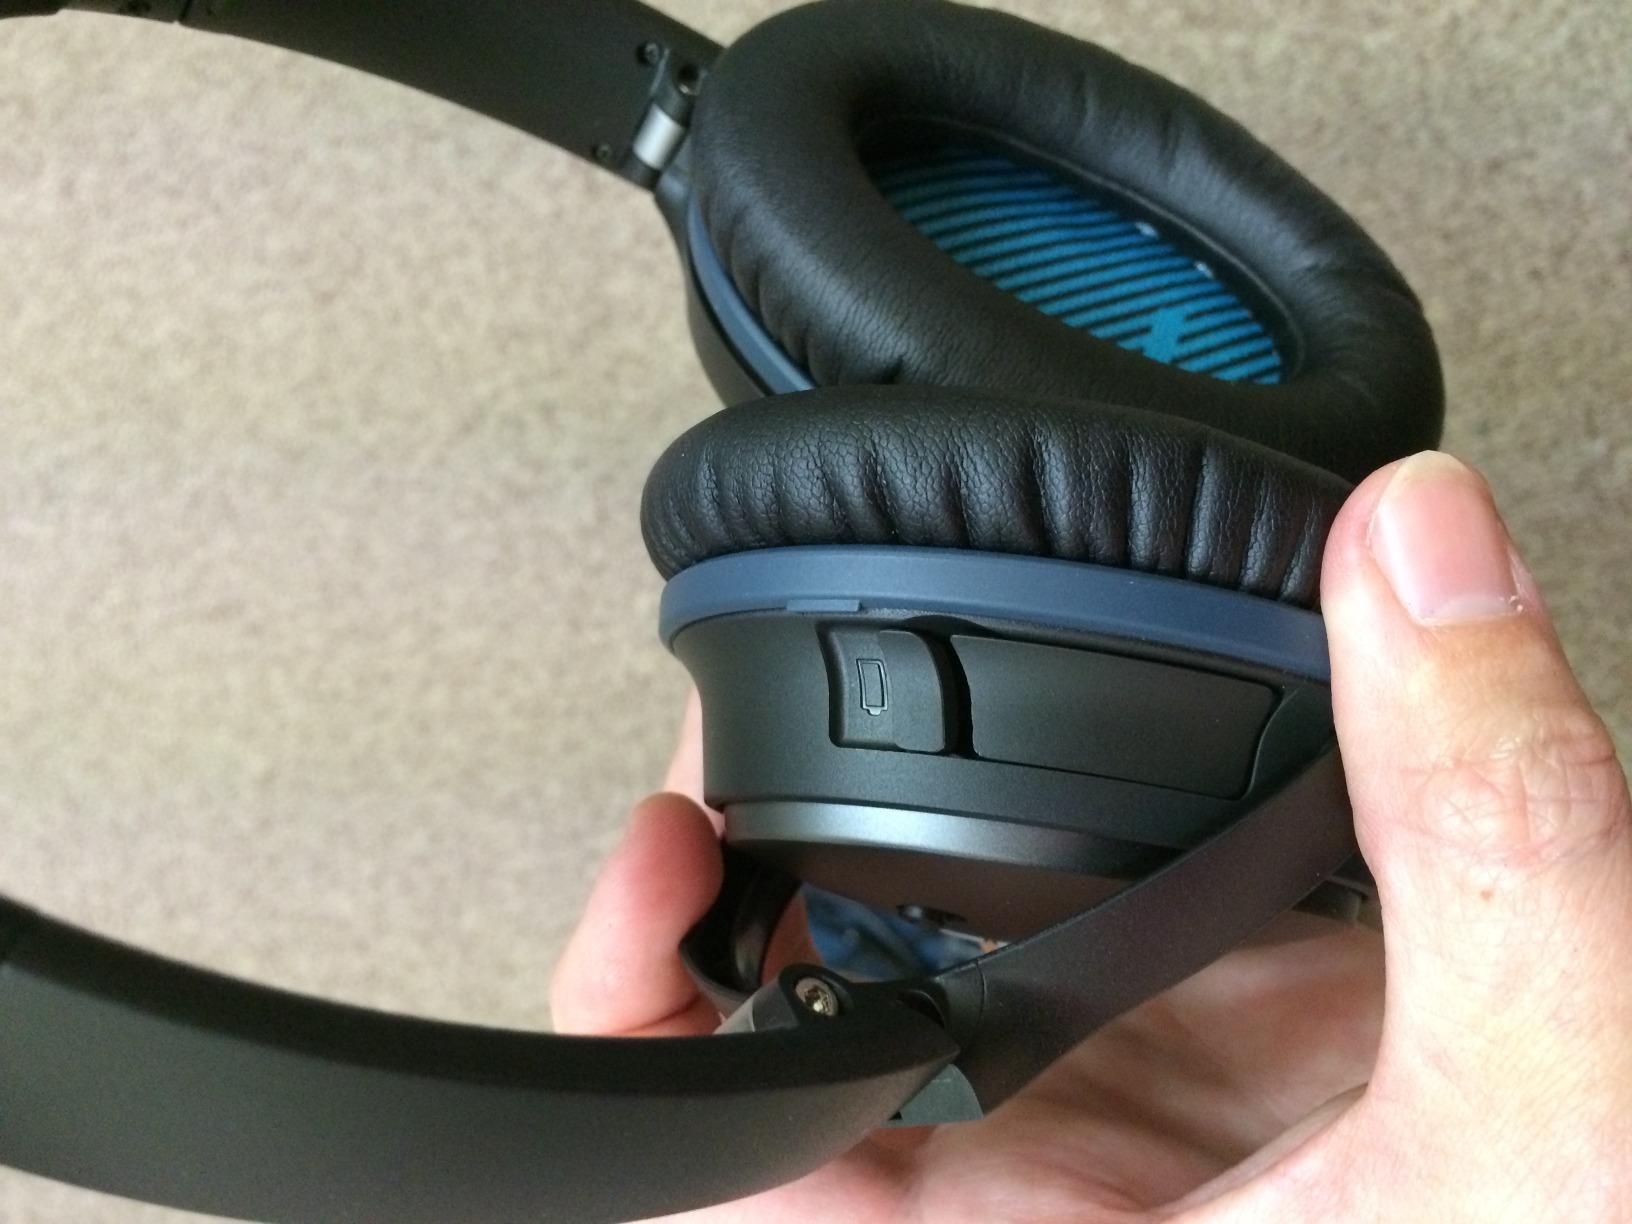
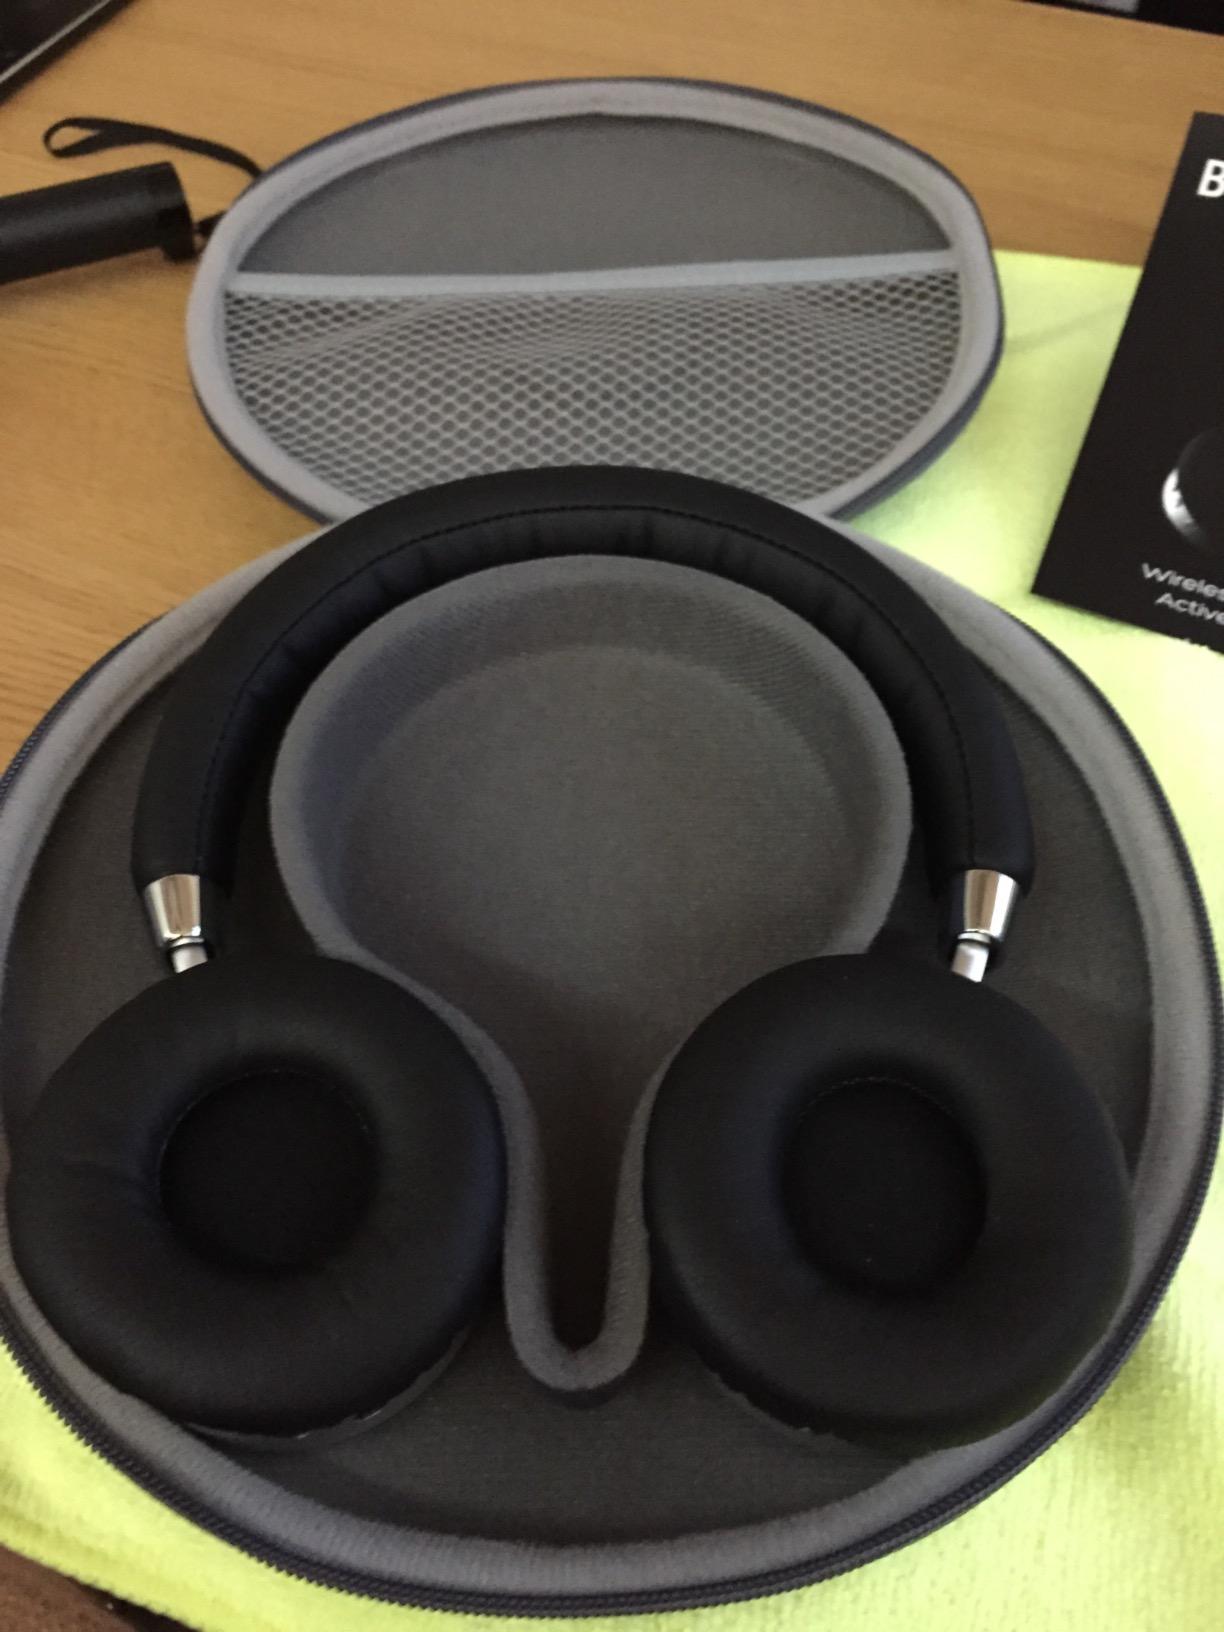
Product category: headphones
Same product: no